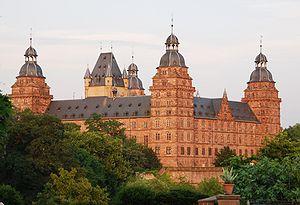
L’électorat de Mayence était une principauté du Saint-Empire romain germanique administrée par le prince-archevêque de Mayence. Il formait, avec l'électorat de Cologne et l'électorat de Trèves, l'une des trois principautés ecclésiastiques électorales du Saint-Empire. Aux trois archevêques rhénans revenait depuis le XIIIᵉ siècle, avec le comte palatin du Rhin, le margrave de Brandebourg, le duc de Saxe et le roi de Bohême, le droit exclusif d'élire le roi de Germanie et l'empereur. À partir de 1512, l'électorat de Mayence rejoint le cercle électoral du Rhin.